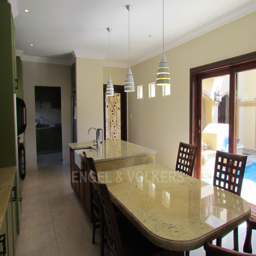
blue valley golf estate for sale property .